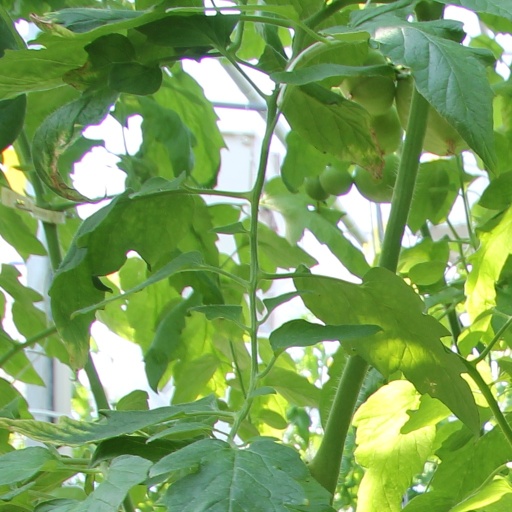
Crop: tomato